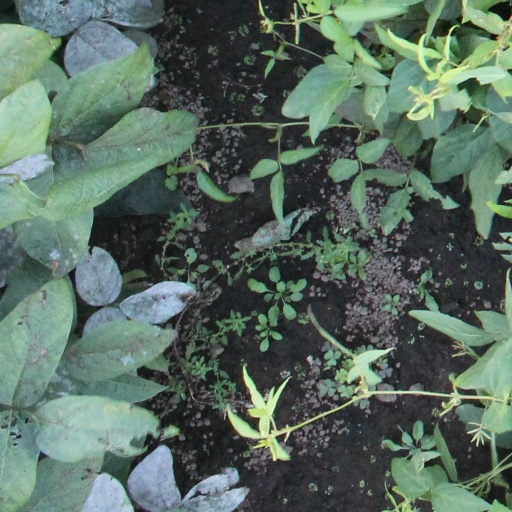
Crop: soybean